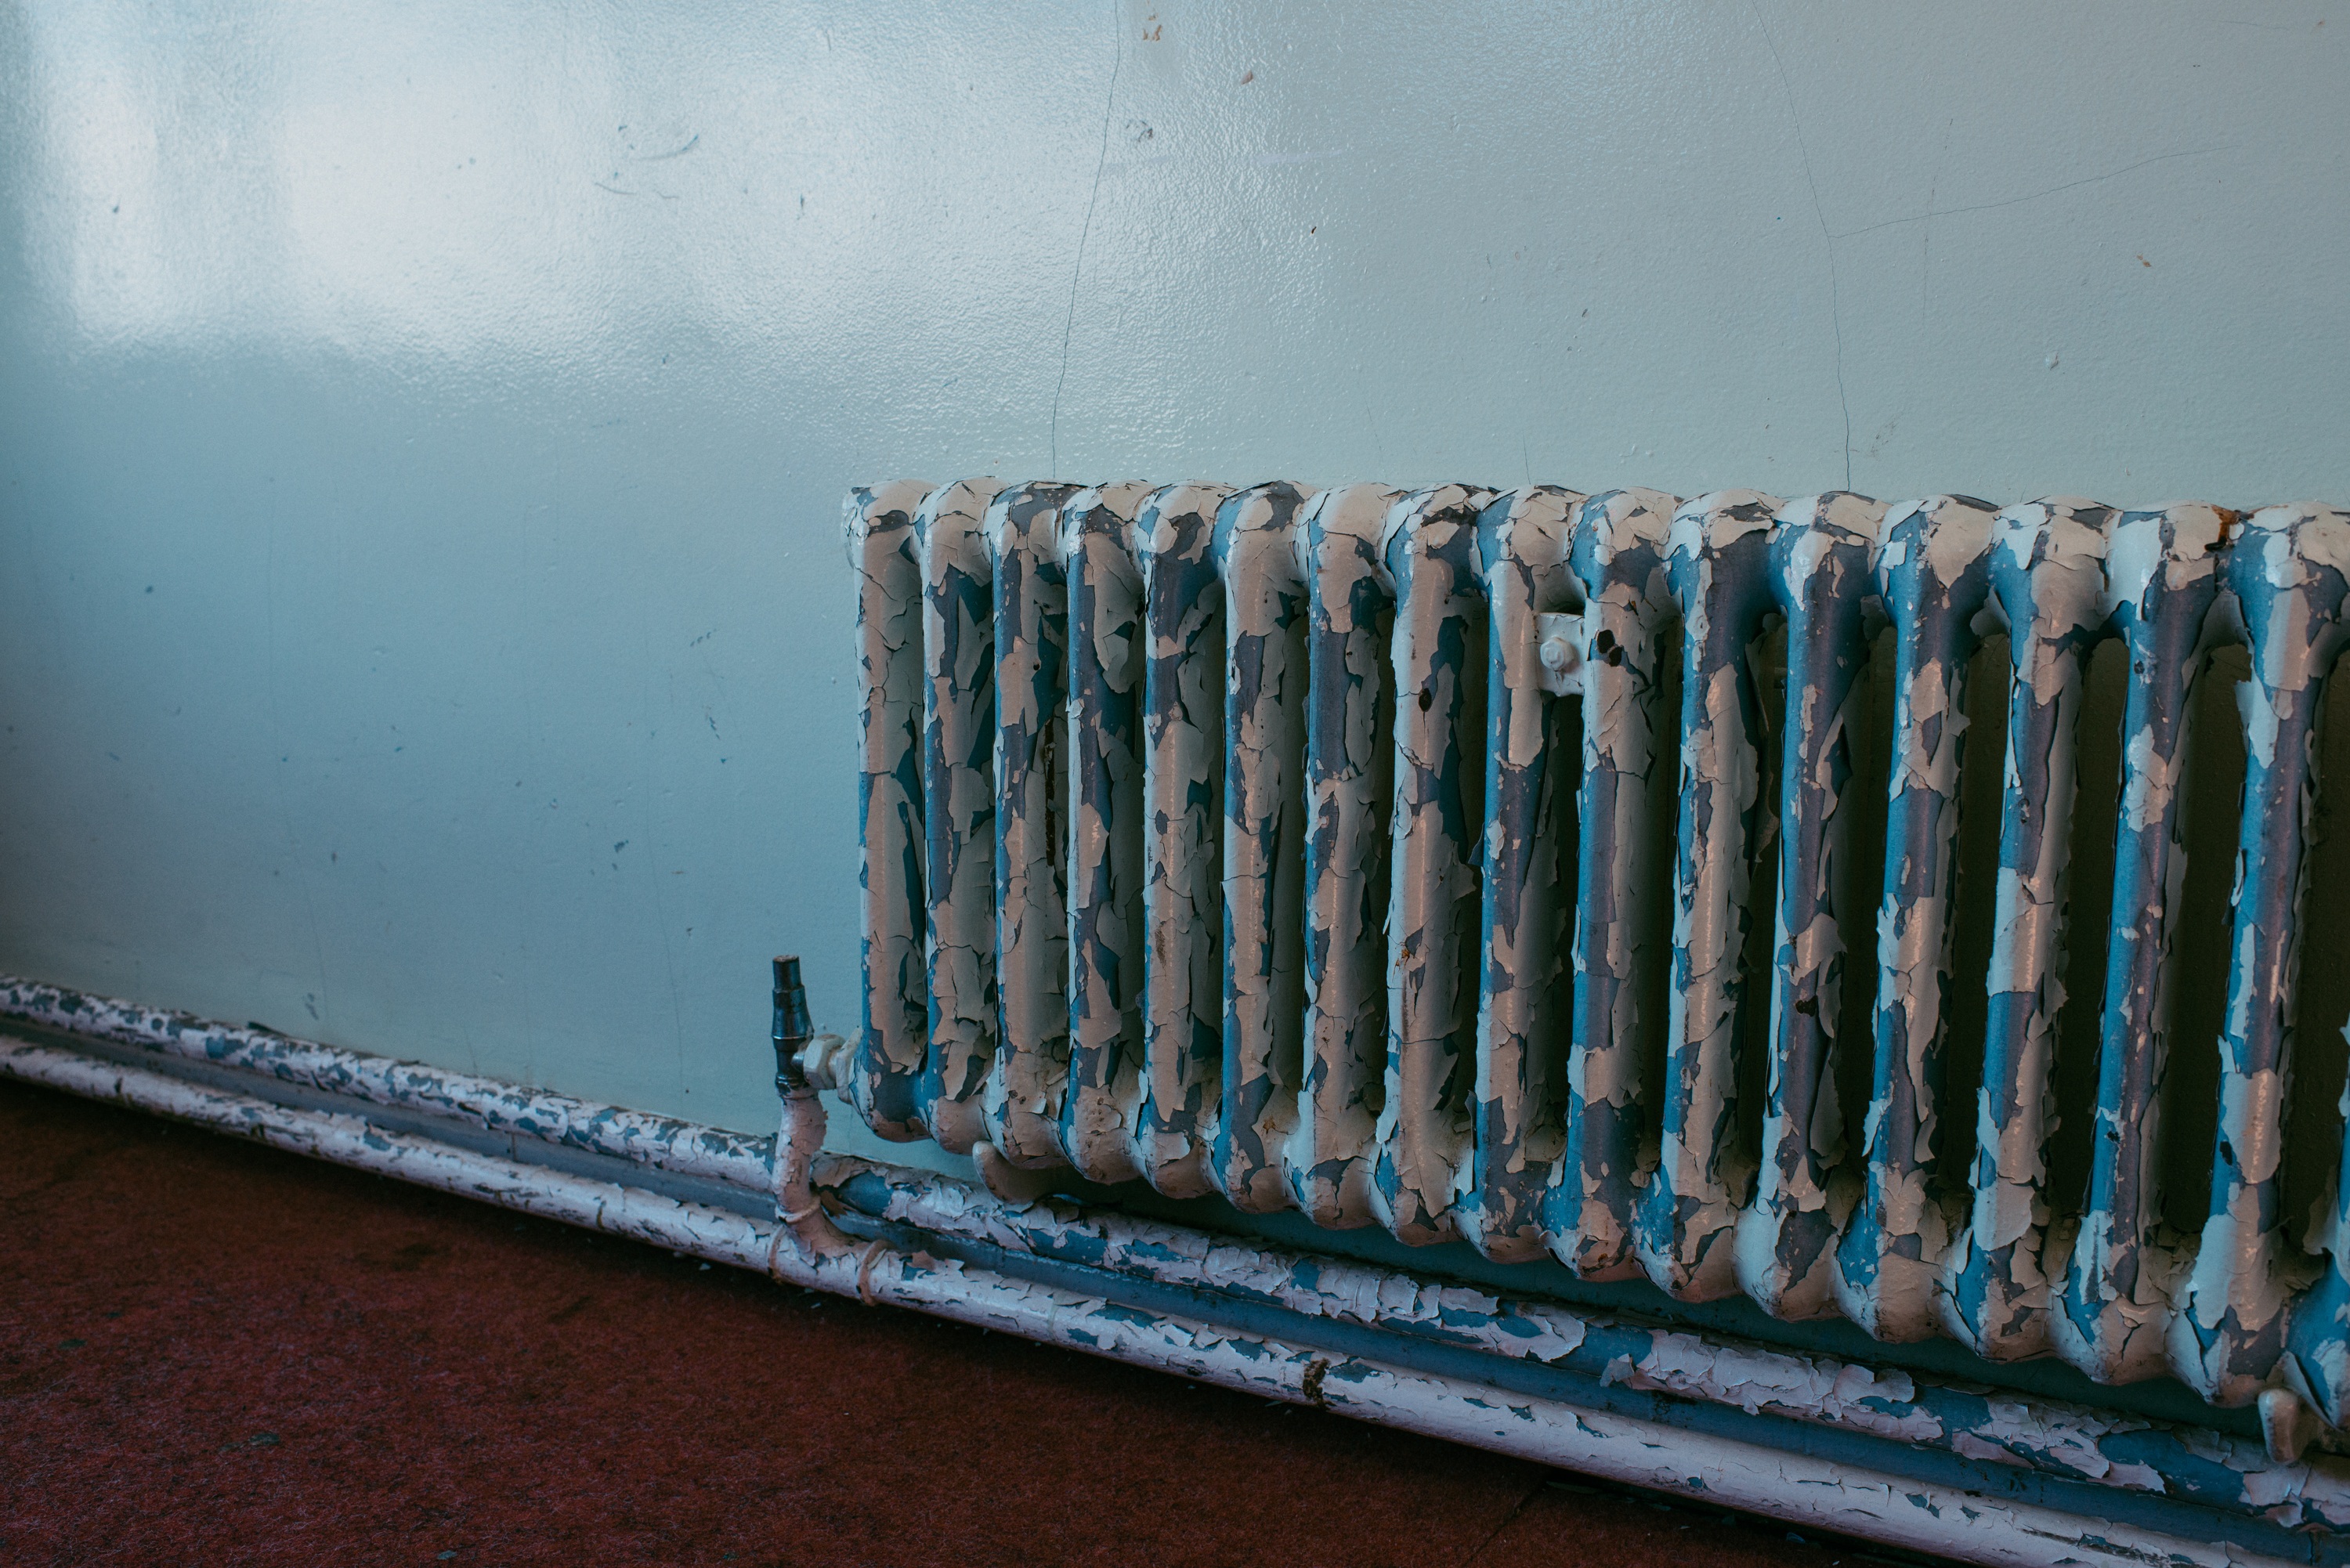
vintage, antique, retro, old, wall, color, paint, grunge, blue, crackle, school, heater, shape, used